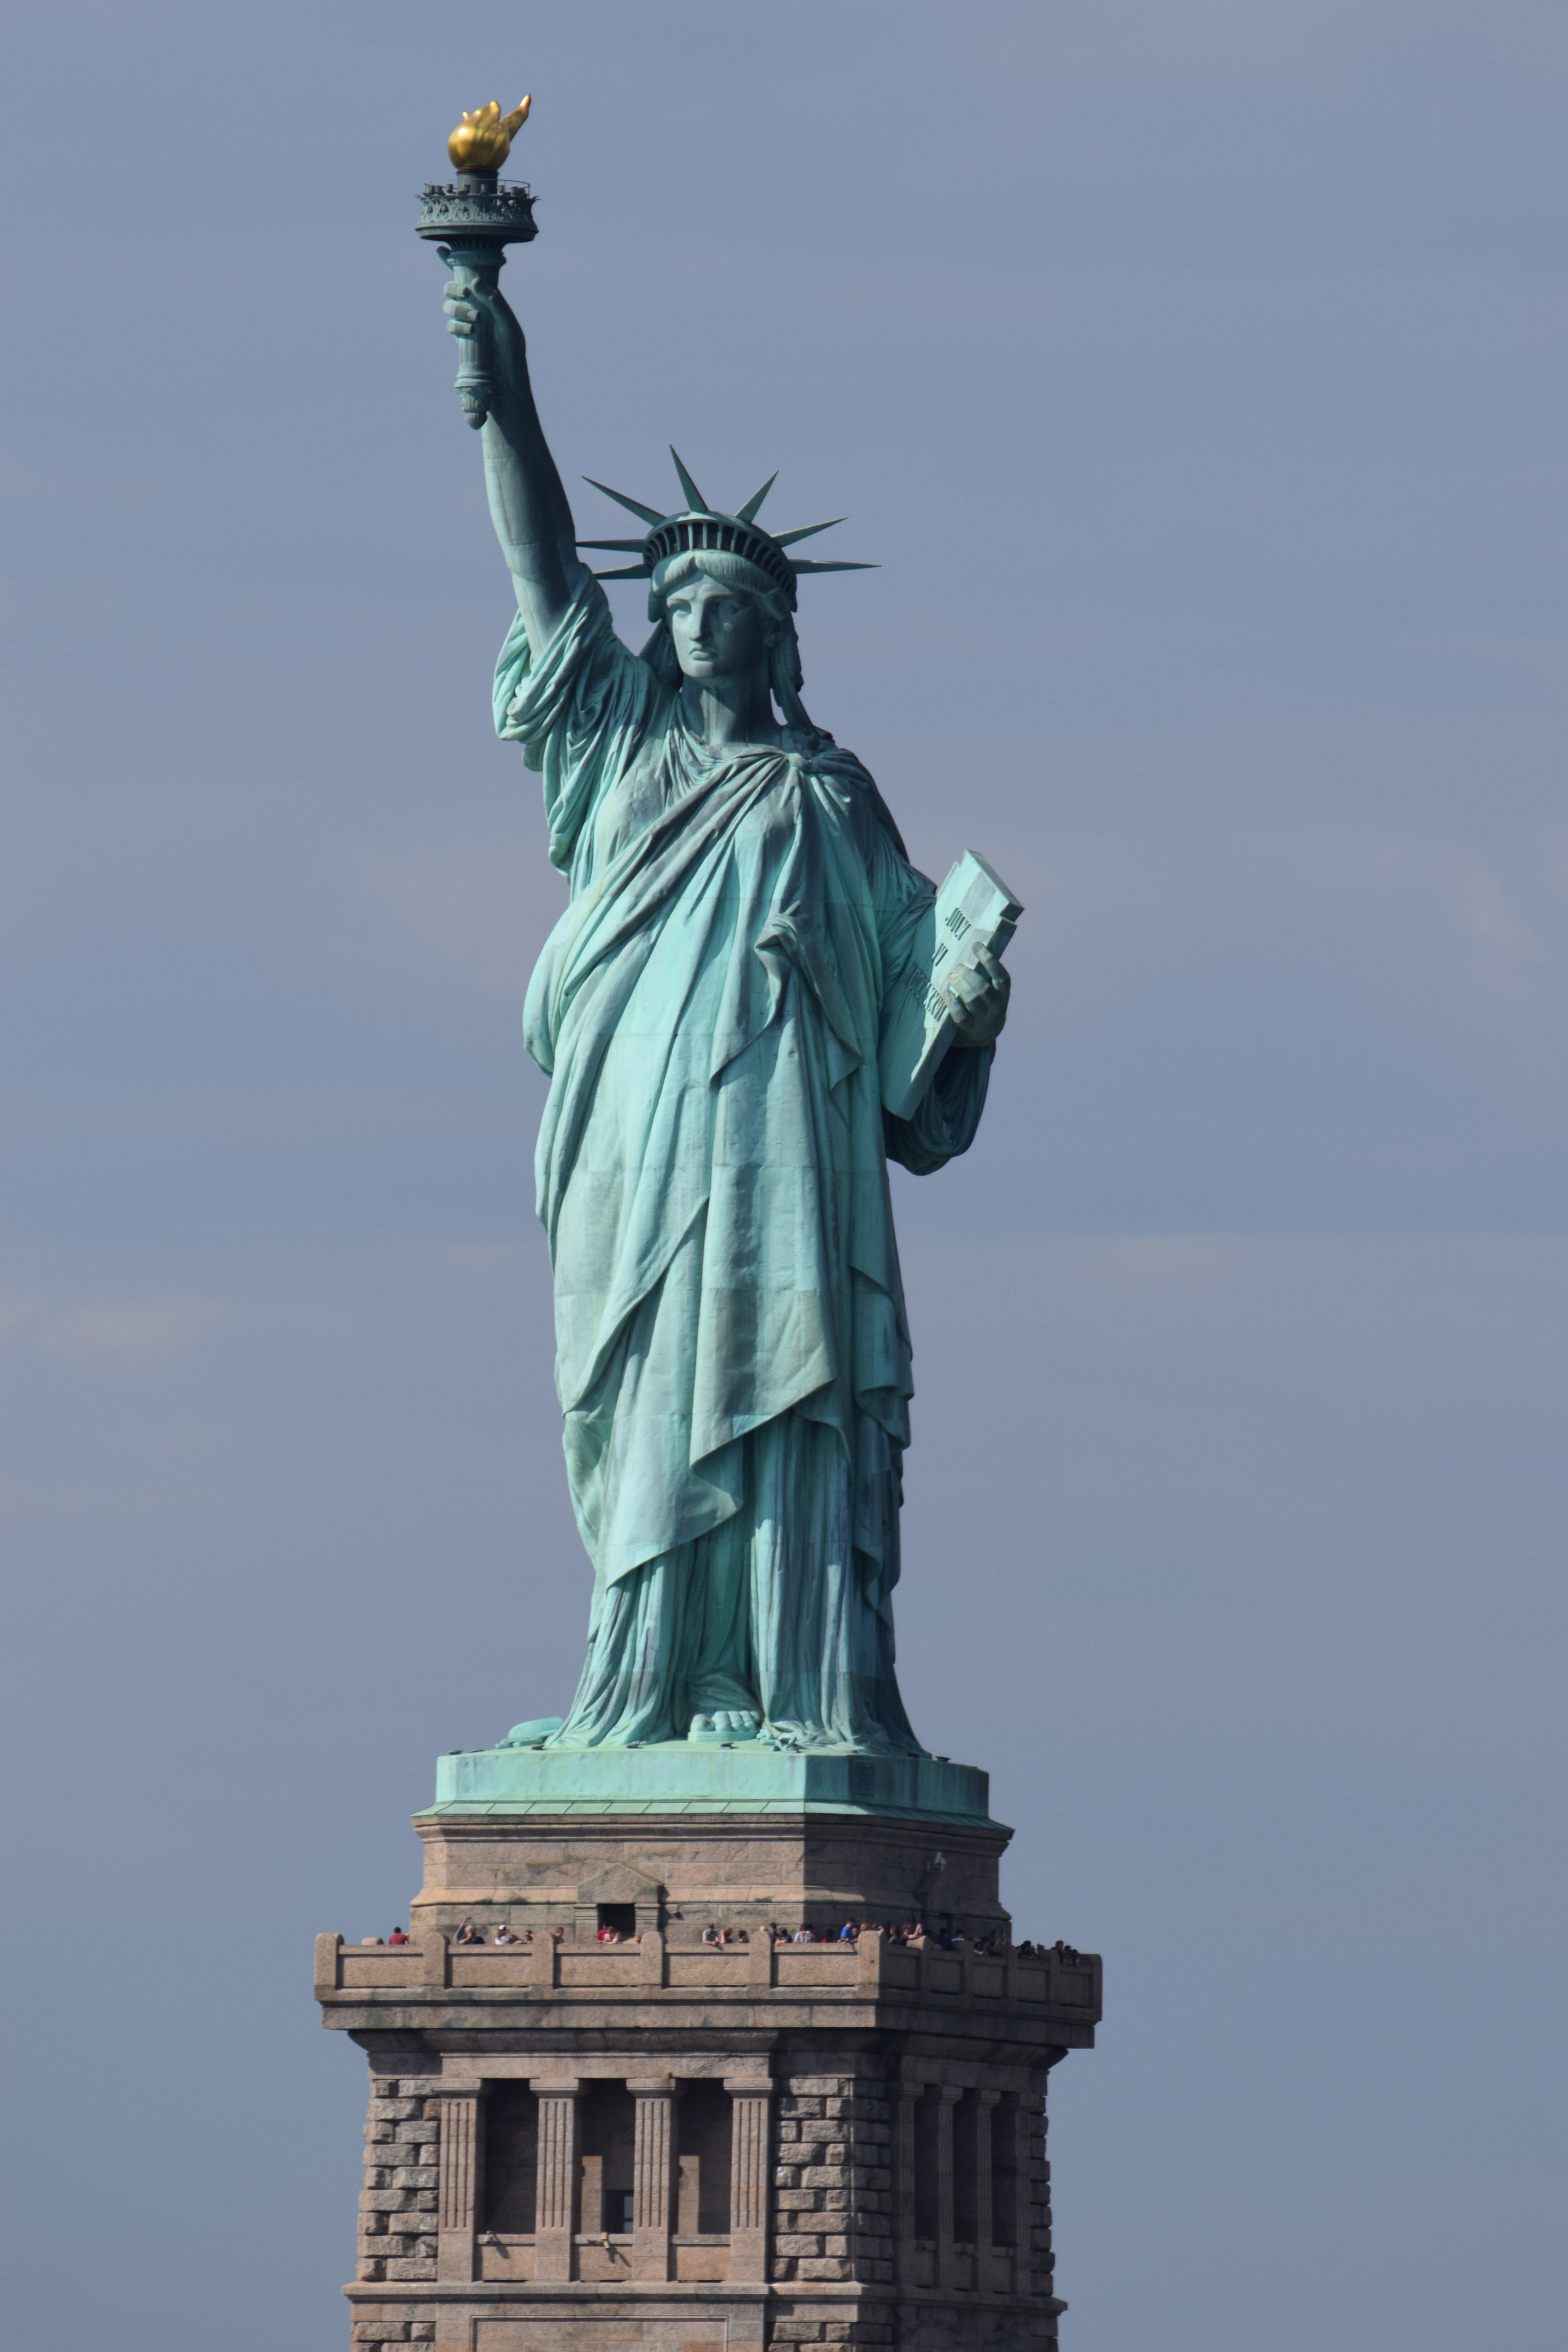
manhattan, monument, statue, statue of liberty, landmark, artwork, united states, sculpture, art